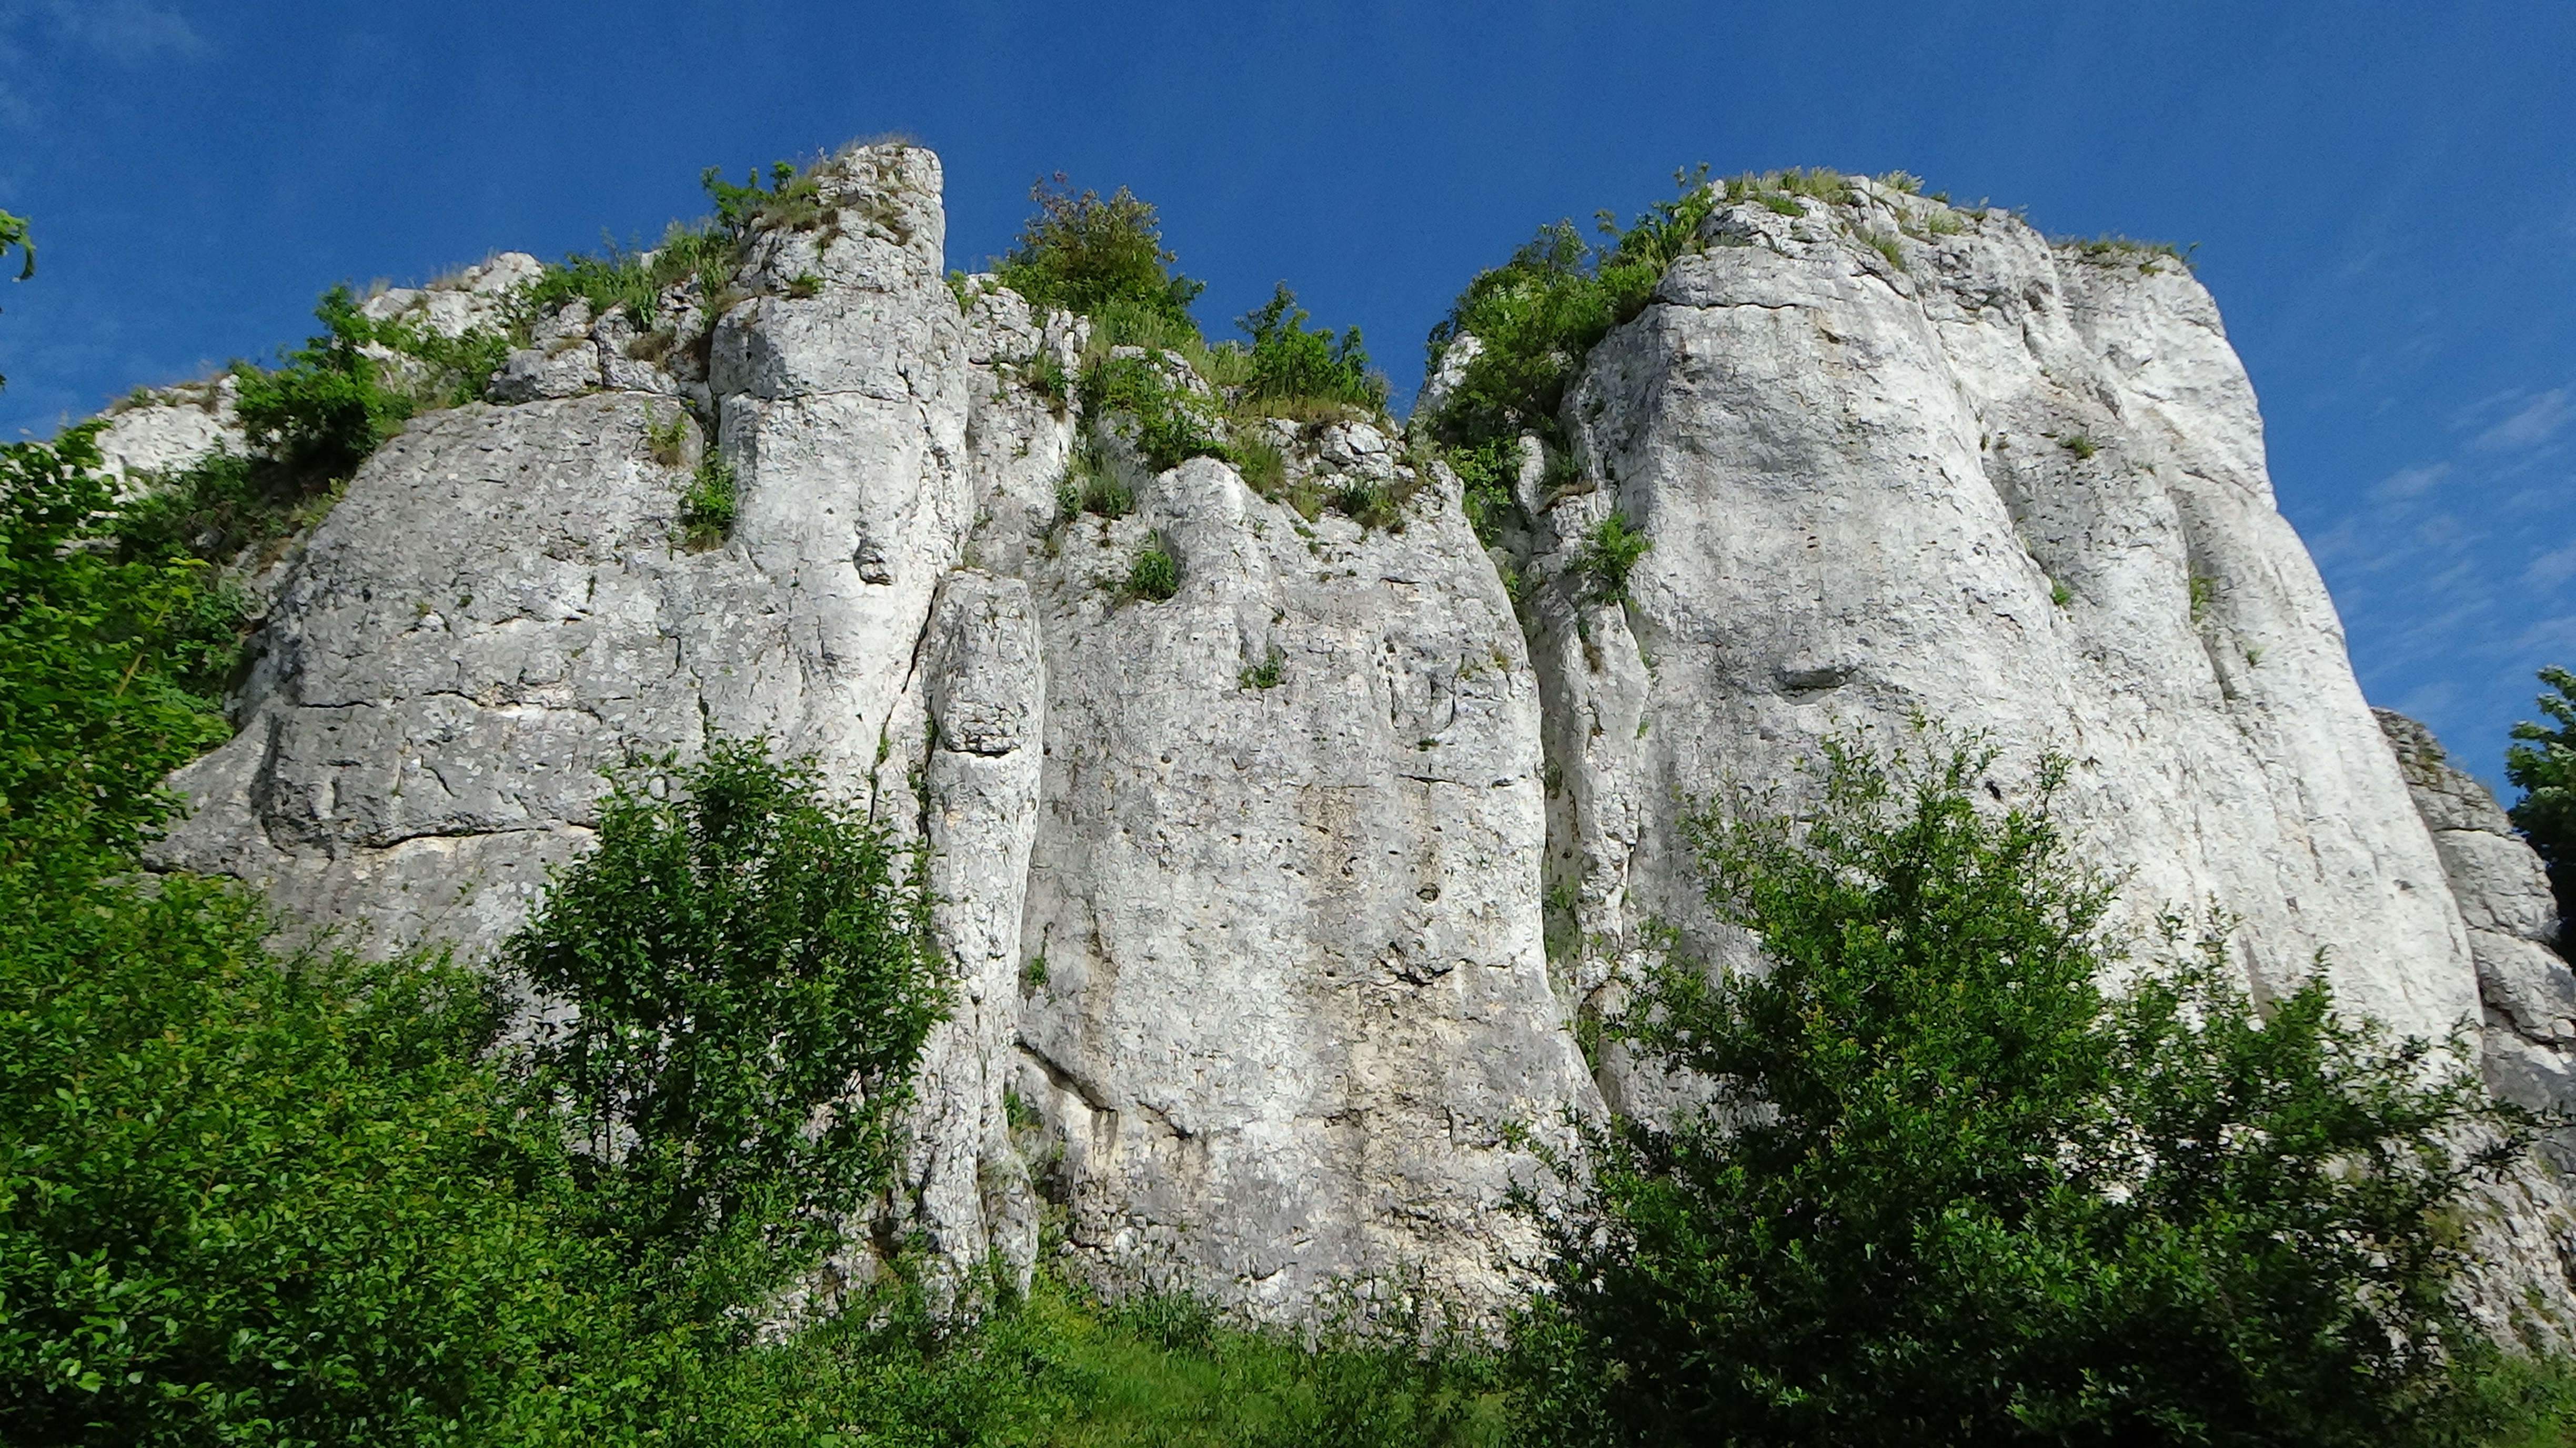
landscape, tree, nature, rock, mountain, hiking, adventure, mountain range, formation, cliff, terrain, ridge, rocks, geology, badlands, poland, plateau, limestones, jura krakowsko cz stochowa, outdoor recreation, mountainous landforms